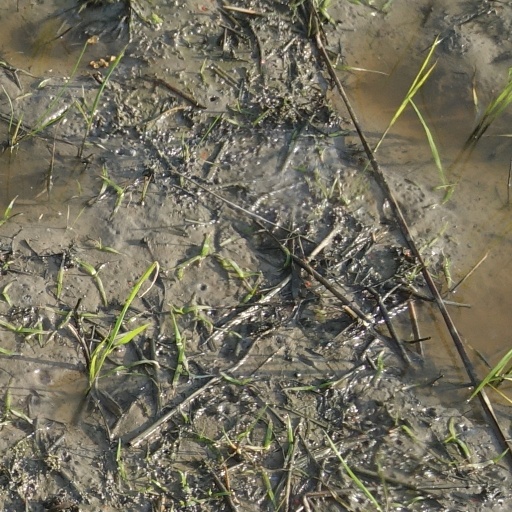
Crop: rice